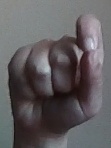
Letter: fa